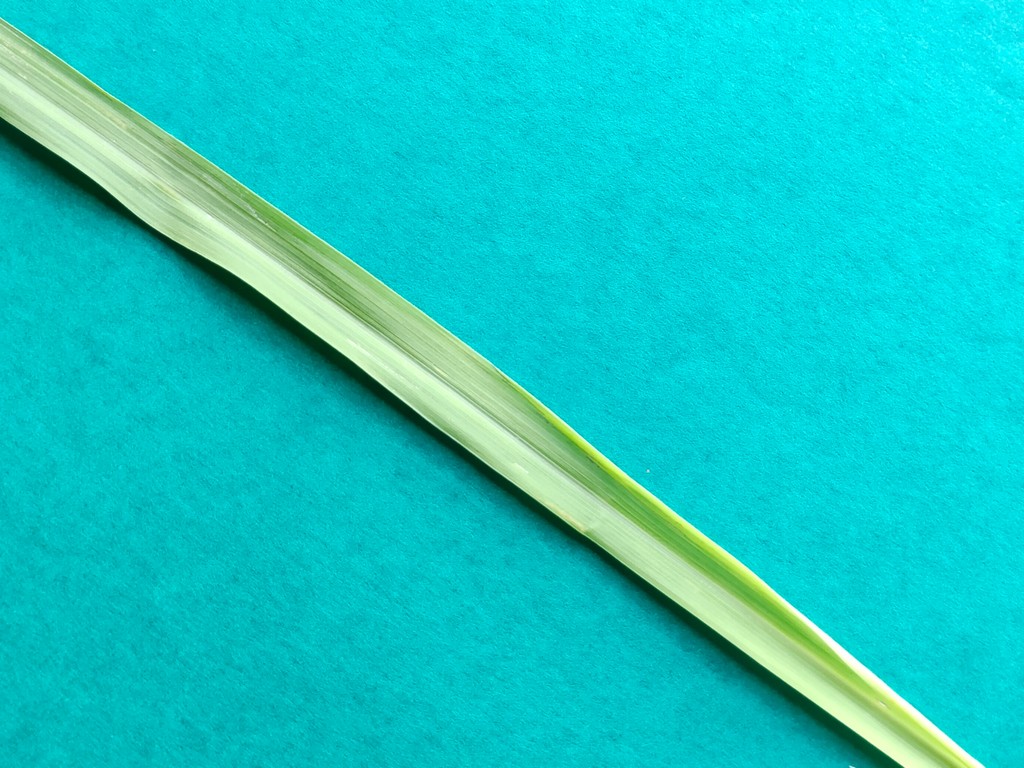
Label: Healthy